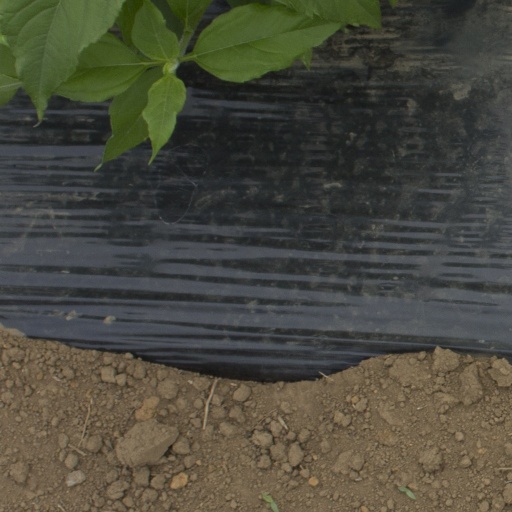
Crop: Jerusalem artichoke